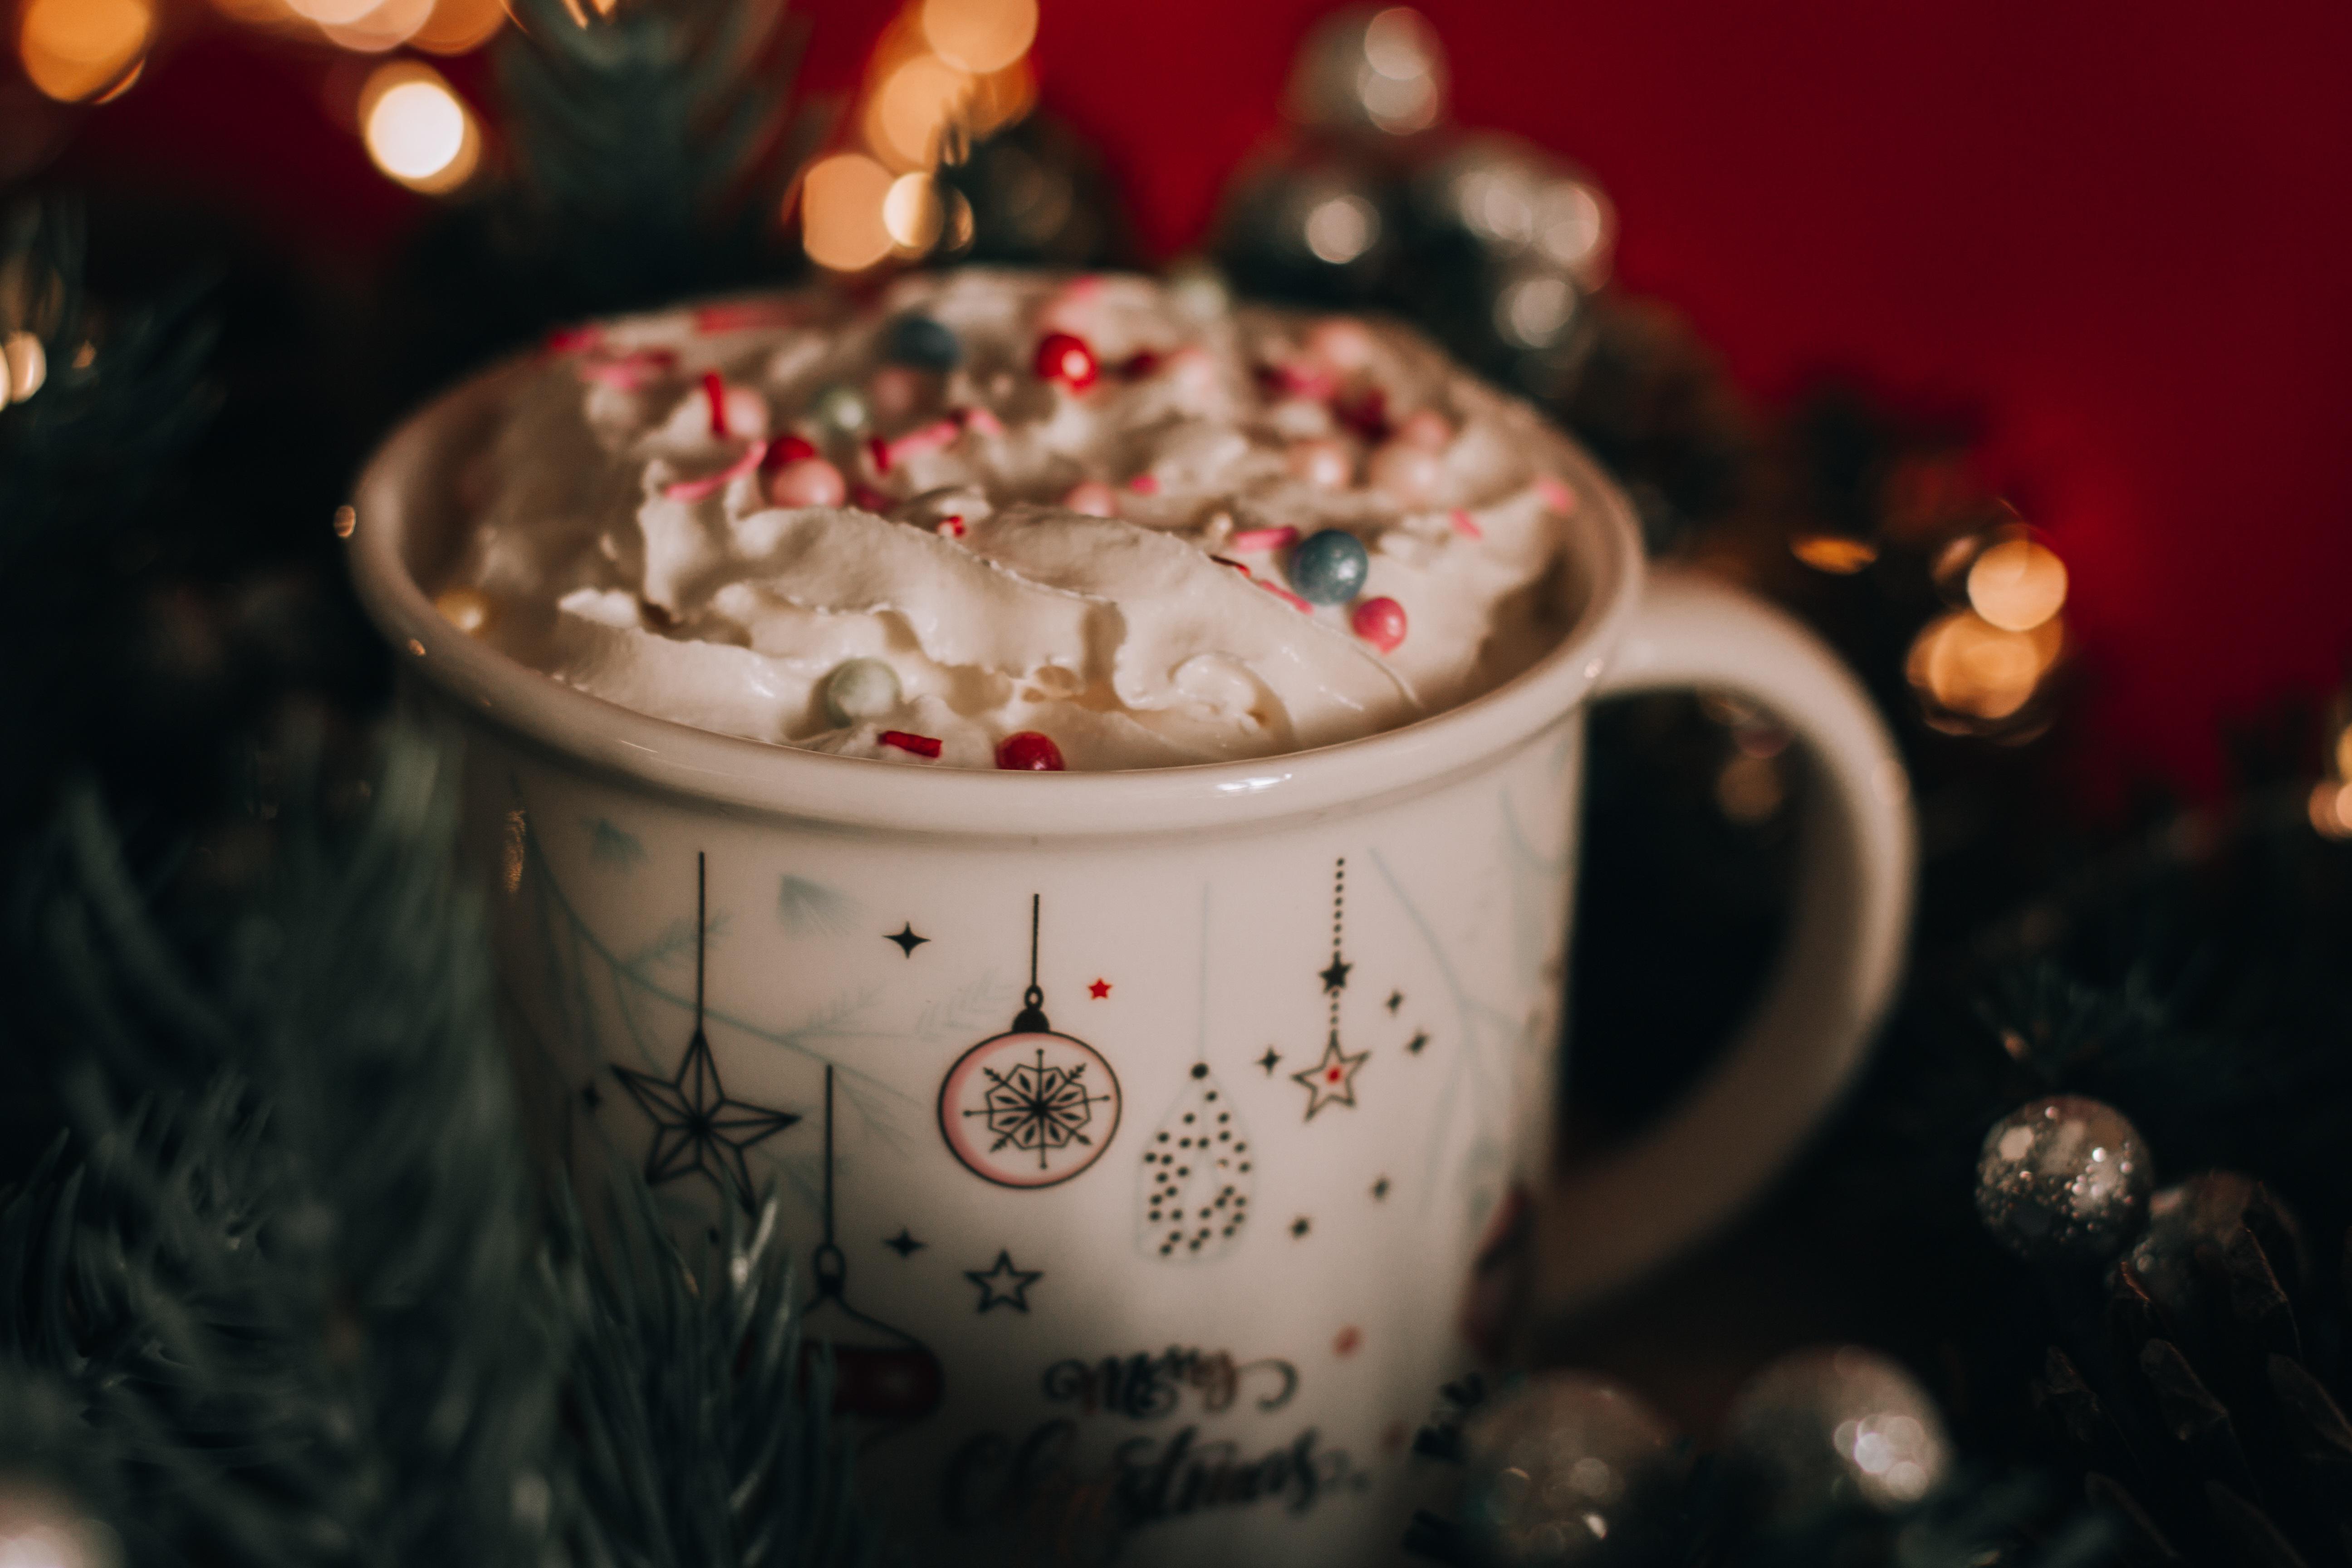
whipped cream, cocoa, christmas, drink, holiday, tableware, food, drinkware, dishware, cup, table, ingredient, serveware, Polkagris, recipe, porcelain, cuisine, plate, dish, teacup, saucer, kitchen utensil, sundae, ceramic, event, cream, sweetness, ice cream, icing, frozen dessert, coffee cup, dessert, non alcoholic beverage, dairy, baking, comfort food, glass, still life photography, pottery, delicacy, still life, confectionery, meringue, chocolate, snack, buttercream, interior design, gelato, winter, cookware and bakeware